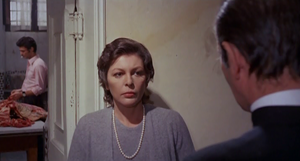
Françoise Prévost est une actrice française, née le 13 janvier 1929 à Paris, ville où elle est morte le 30 novembre 1997.